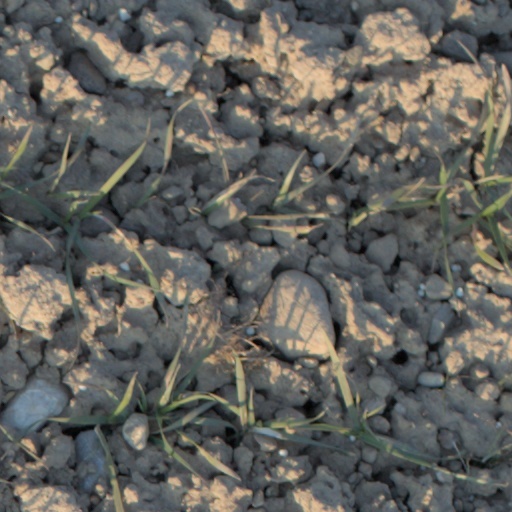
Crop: wheat